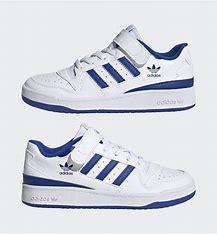
Brand: Adidas
Model: Forum